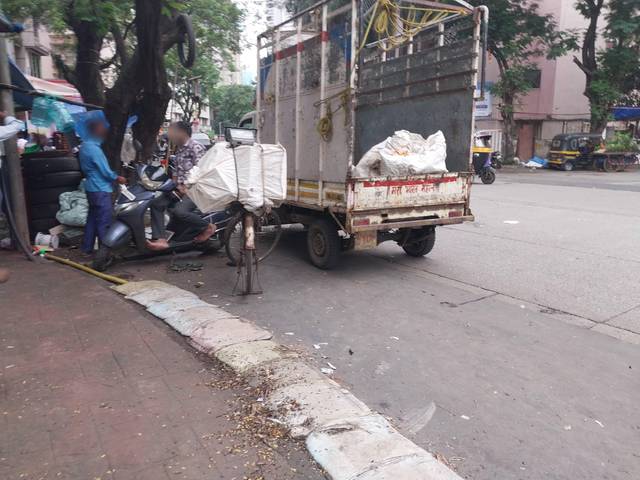
Region: India
Coordinates: 19.203, 72.84